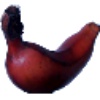
Label: Banana Red 1